Sam Jennings

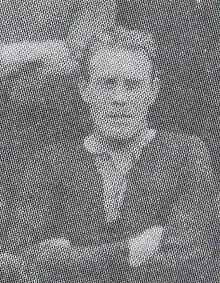
Jennings in 1929

Samuel Jennings (26 December 1898 – 21 August 1944) was an English footballer and football manager. A tall player, he was a goal-scoring centre-forward, with a ratio of a goal every two games.